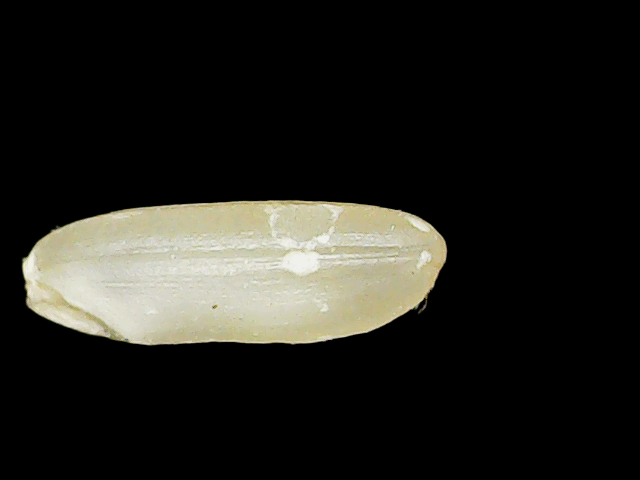
Rice variety: Binadhan17